Bruce Bickford (animator)

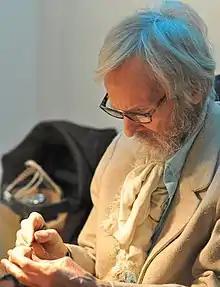
Bruce Bickford, 2018

Bruce Charles Bickford (February 11, 1947 – April 28, 2019) was an American artist, animator, and filmmaker, who worked primarily in line and clay animation. From 1974 to 1980, he collaborated with Frank Zappa in Los Angeles. Bickford's animation was featured extensively in the Frank Zappa videos "Baby Snakes" and "The Dub Room Special". Zappa also released a video titled "The Amazing Mr. Bickford", which was entirely composed of Bickford animations set to a soundtrack of Zappa's orchestral music.